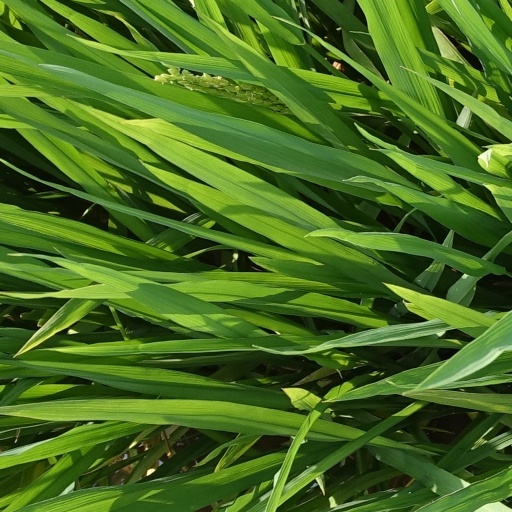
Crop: rice